Eurocopter EC120 Colibri

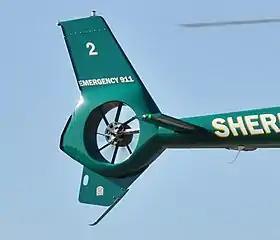
A view of the EC120B's tailboom and fenestron anti-torque tail fan

According to Airbus Helicopters, the EC120B integrates a high level of advanced technology to make the rotorcraft easier and safer to fly, as well as to reduce costs. A particular emphasis was placed on allowing end-customers to perform as much of the maintenance tasks themselves. The primary instrument panel is the twin-screen vehicle and engine multifunction display (VEMD) which provides control and monitoring of various aspects of the rotorcraft, such as the fenestron tail rotor and key engine parameters; the VEMD decreases overall pilot workload for greater safety. In a baseline configuration, flight controls are installed only on the right-hand side, dual controls or left-hand only flight controls can be optionally installed. Third parties have offered their own avionics suites for the EC120, adding functionality such as an autopilot.